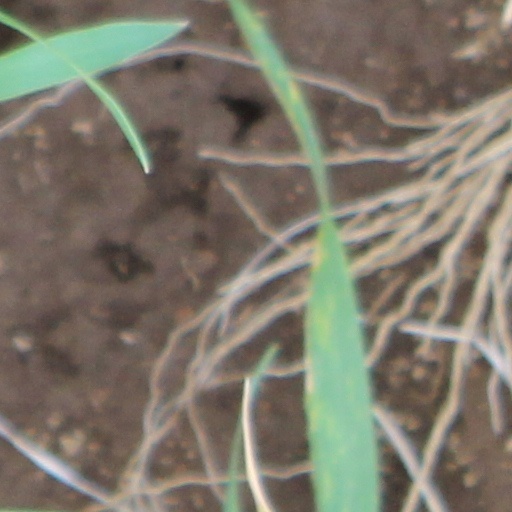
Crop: wheat